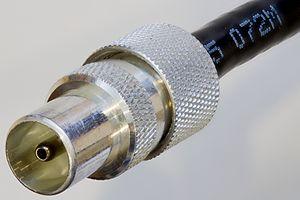
Le signal vidéo est le signal électrique ou optique qui permet de transmettre une succession d'images d'une source à un récepteur. Le signal vidéo peut être un signal analogique ou un signal numérique selon la technologie employée.